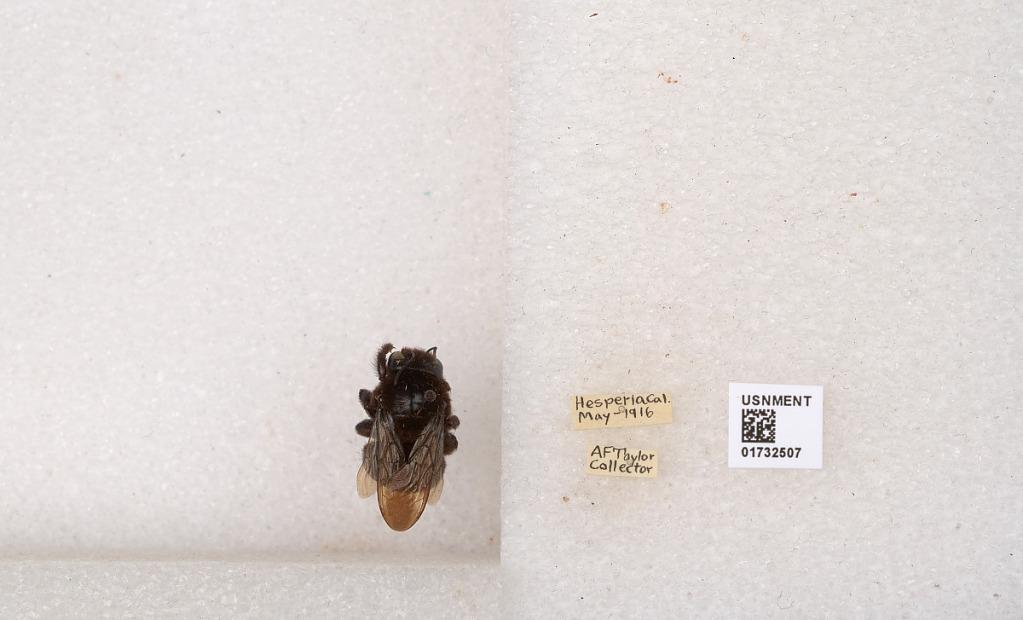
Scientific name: Xylocopa (Notoxylocopa) tabaniformis orpifex Smith
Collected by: A. Taylor
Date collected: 1916-5-1
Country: United States
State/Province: California
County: San Bernardino
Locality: Hesperia
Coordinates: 34.4264, -117.301